International Research Association for Talent Development and Excellence

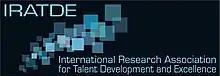
Iratde logo

The International Research Association for Talent Development and Excellence (IRATDE) is a non-profit professional organization of international scientists in the fields of talent development, creativity, innovation and excellence. Founded in 2008, the IRATDE seeks to promote collaboration and cooperation between scholars, professionals, and organizations.